Beira railway station

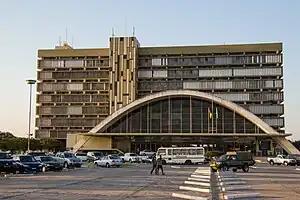
Front view of the railway station

Beira railway station is the principal railway station and important landmark in Beira, Mozambique.